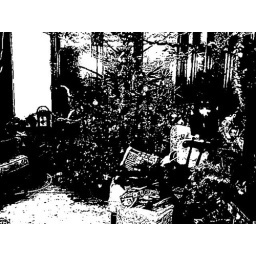
Christmas Eve in black and white